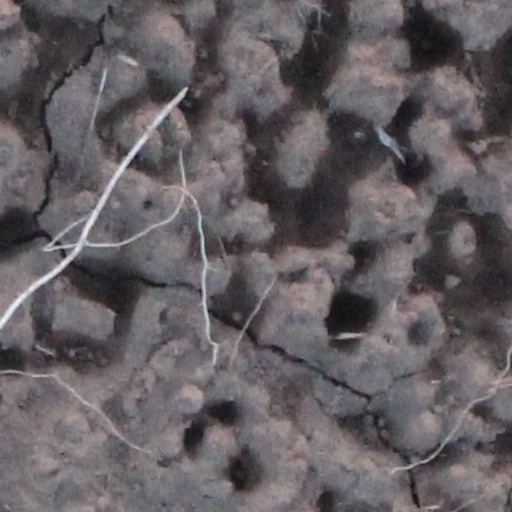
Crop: wheat